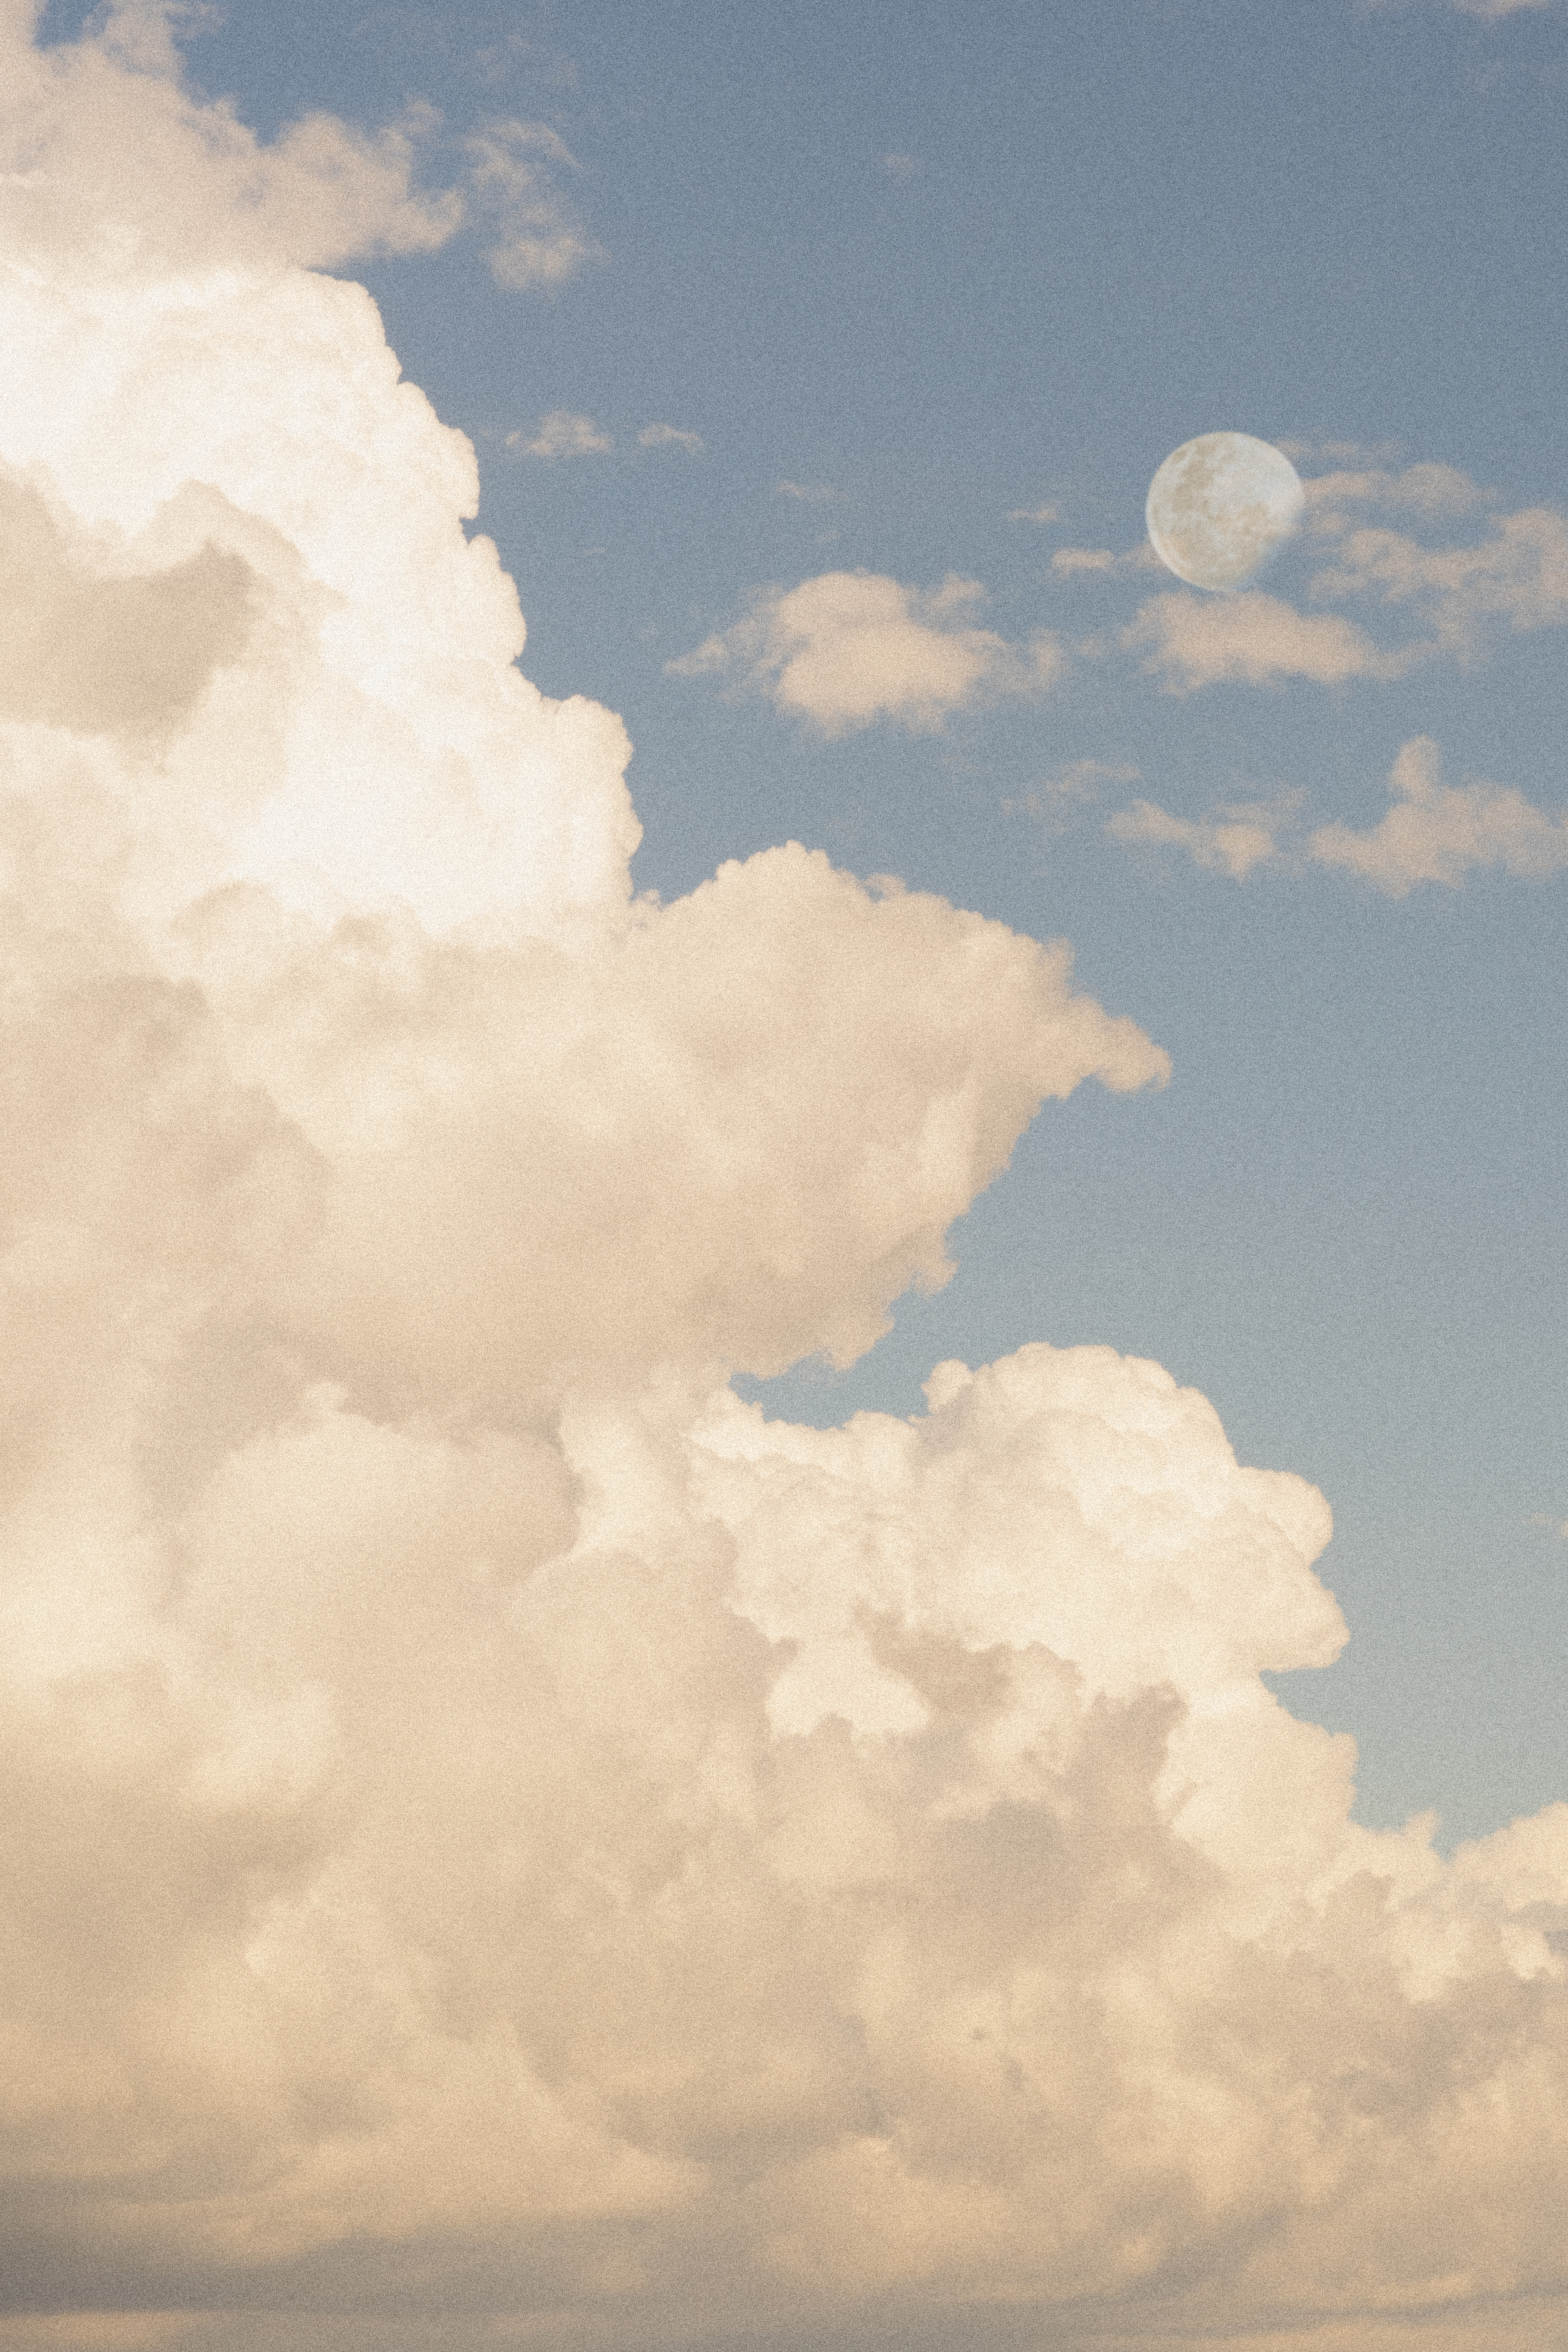
cloud, sky, atmosphere, daytime, atmospheric phenomenon, moon, cumulus, calm, meteorological phenomenon, art, event, tree, landscape, horizon